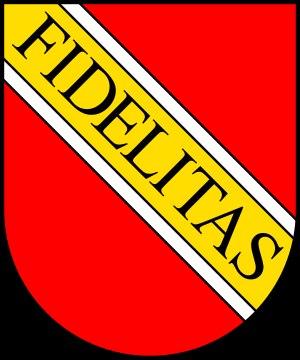
L'Ordre dynastique de la Fidélité était le plus important des ordres de chevalerie du grand-duché de Bade.